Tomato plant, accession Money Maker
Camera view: horizontal (90 deg, fisheye); turntable rotation: 150 degrees
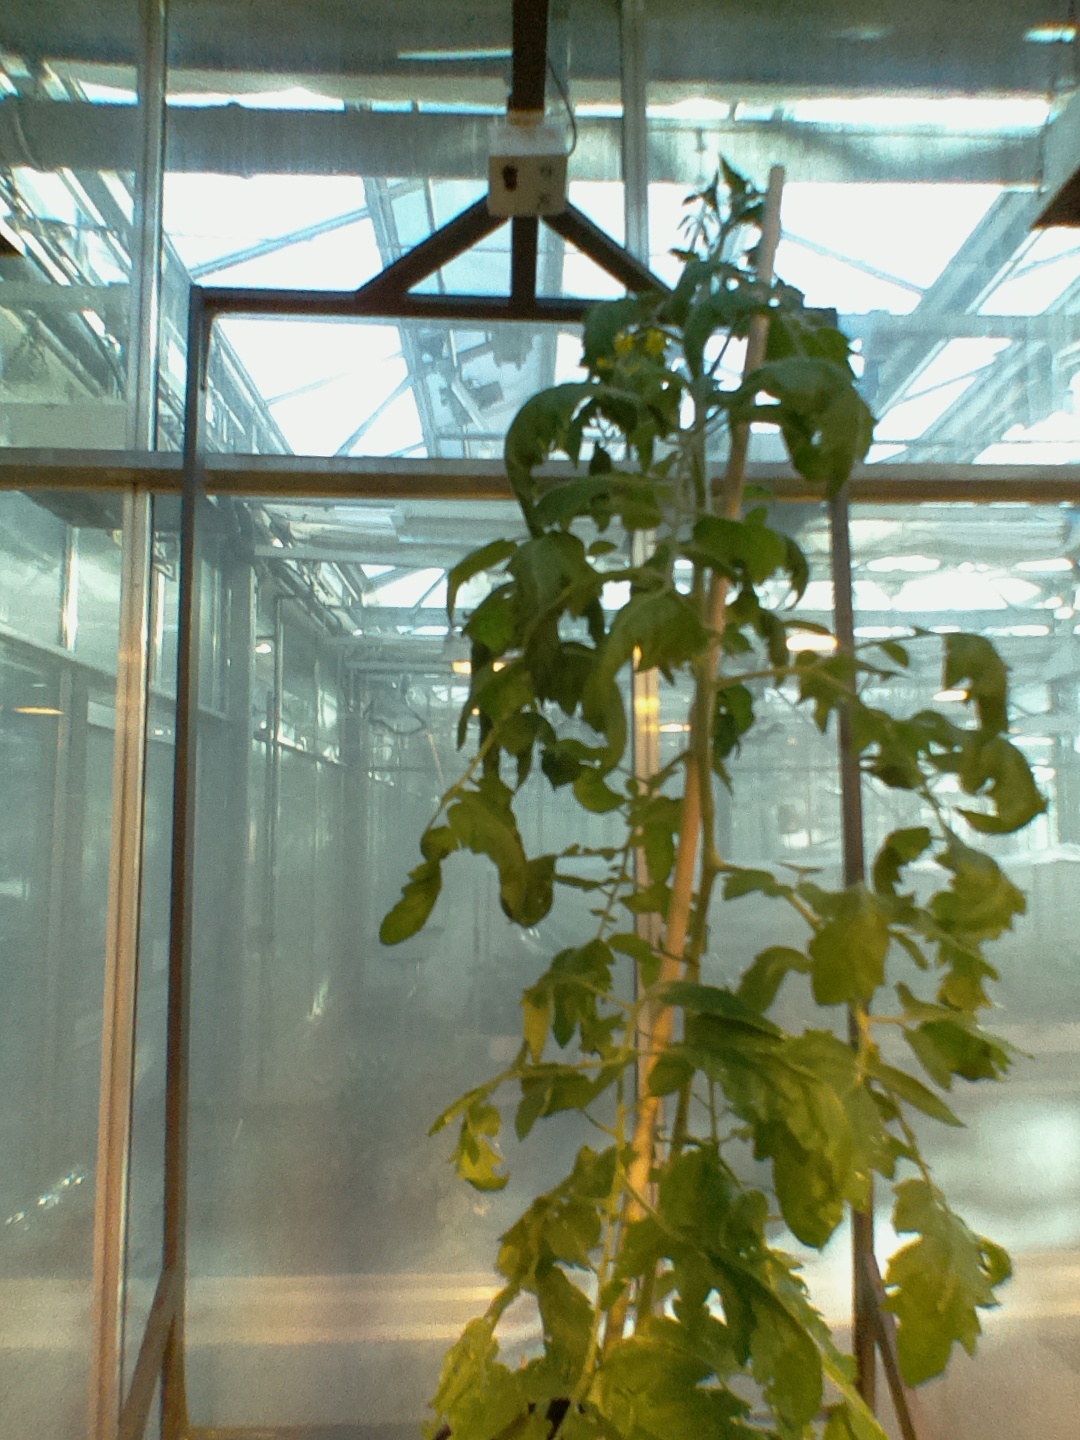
BBCH growth stage 68: Full flowering, 80%-90% of flowers open, more petals falling